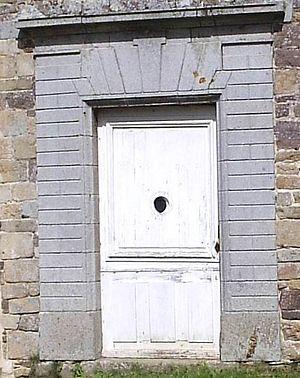
Encadrement d'une porte de l'abbaye de La Lucerne en granite bleu de Carolles, Manche. Murs en granite de Vire. Author
L'abbaye Sainte-Trinité de La Lucerne est une abbaye prémontrée située dans le département de la Manche sur le territoire de la commune de La Lucerne-d'Outremer.
Granit, de l'italien granito, « grenu », désigne dans le monde des matériaux de construction, tout matériau naturel ayant l'aspect d'une roche à structure grenue et en général très dure, très résistante à l'usure. Il est utilisé dans la sculpture, l'architecture, le dallage ou l'ornementation, quelle que soit sa nature géologique. Il peut être obtenu à partir de granite, de gneiss, de gabbro, etc. Il se différencie des matériaux rocheux ne présentant pas de grain et appelés alors marbre.